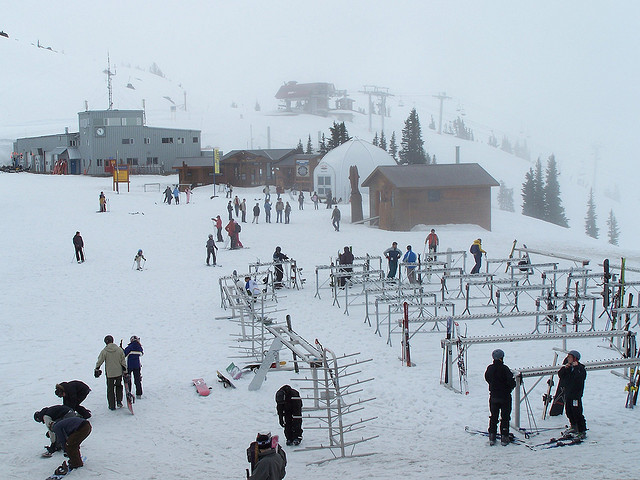
user: Given an image and a question. Answer the question in a short answer. Question: What is the shape of the third building from the left? Short Answer:
assistant: rectangle